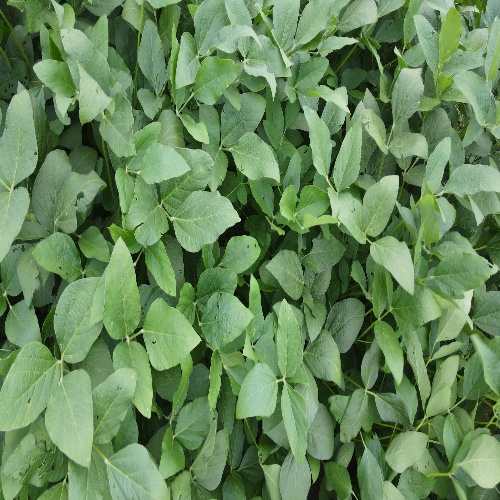
Label: Caterpillar